Józef Piłsudski Street, Szczecin

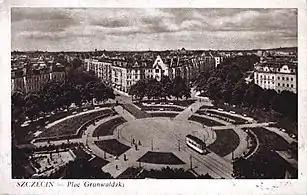
"Kaiser-Wilhelm-Platz" aligned with "Friedrich-Karl-Straße"

In 1864, Szczecin urban planner James Hobrecht drafted a plan for the development of areas created after the demolition of Fort Wilhelm, which was located near today's . Hobrecht envisioned creating polygonal squares with radiating streets, two main ones (nos. 30 and 54) intersecting at the square "Kaiser-Wilhelm-Platz".